Intermediate frequency

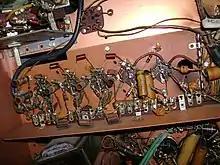
The IF stage from a Motorola 19K1 television set "circa" 1949

In communications and electronic engineering, an intermediate frequency (IF) is a frequency to which a carrier wave is shifted as an intermediate step in transmission or reception. The intermediate frequency is created by mixing the carrier signal with a local oscillator signal in a process called heterodyning, resulting in a signal at the difference or beat frequency. Intermediate frequencies are used in superheterodyne radio receivers, in which an incoming signal is shifted to an IF for amplification before final detection is done.